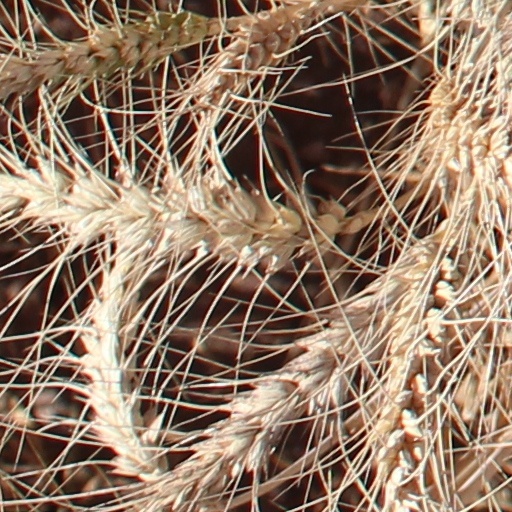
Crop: wheat